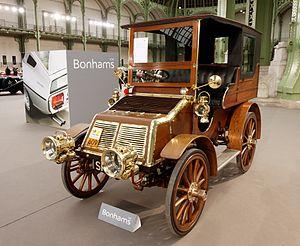
John Stewart Napier, né en 1871 à Glasgow, est un ancien ingénieur automobile et pilote automobile écossais dirigeant d'entreprise. Son grand-père était Robert Napier, un ingénieur également écossais concepteur de bateaux à vapeur reconnu, et son père James, également ingénieur et fils aîné de Robert, ayant sept enfants dont six vivants.